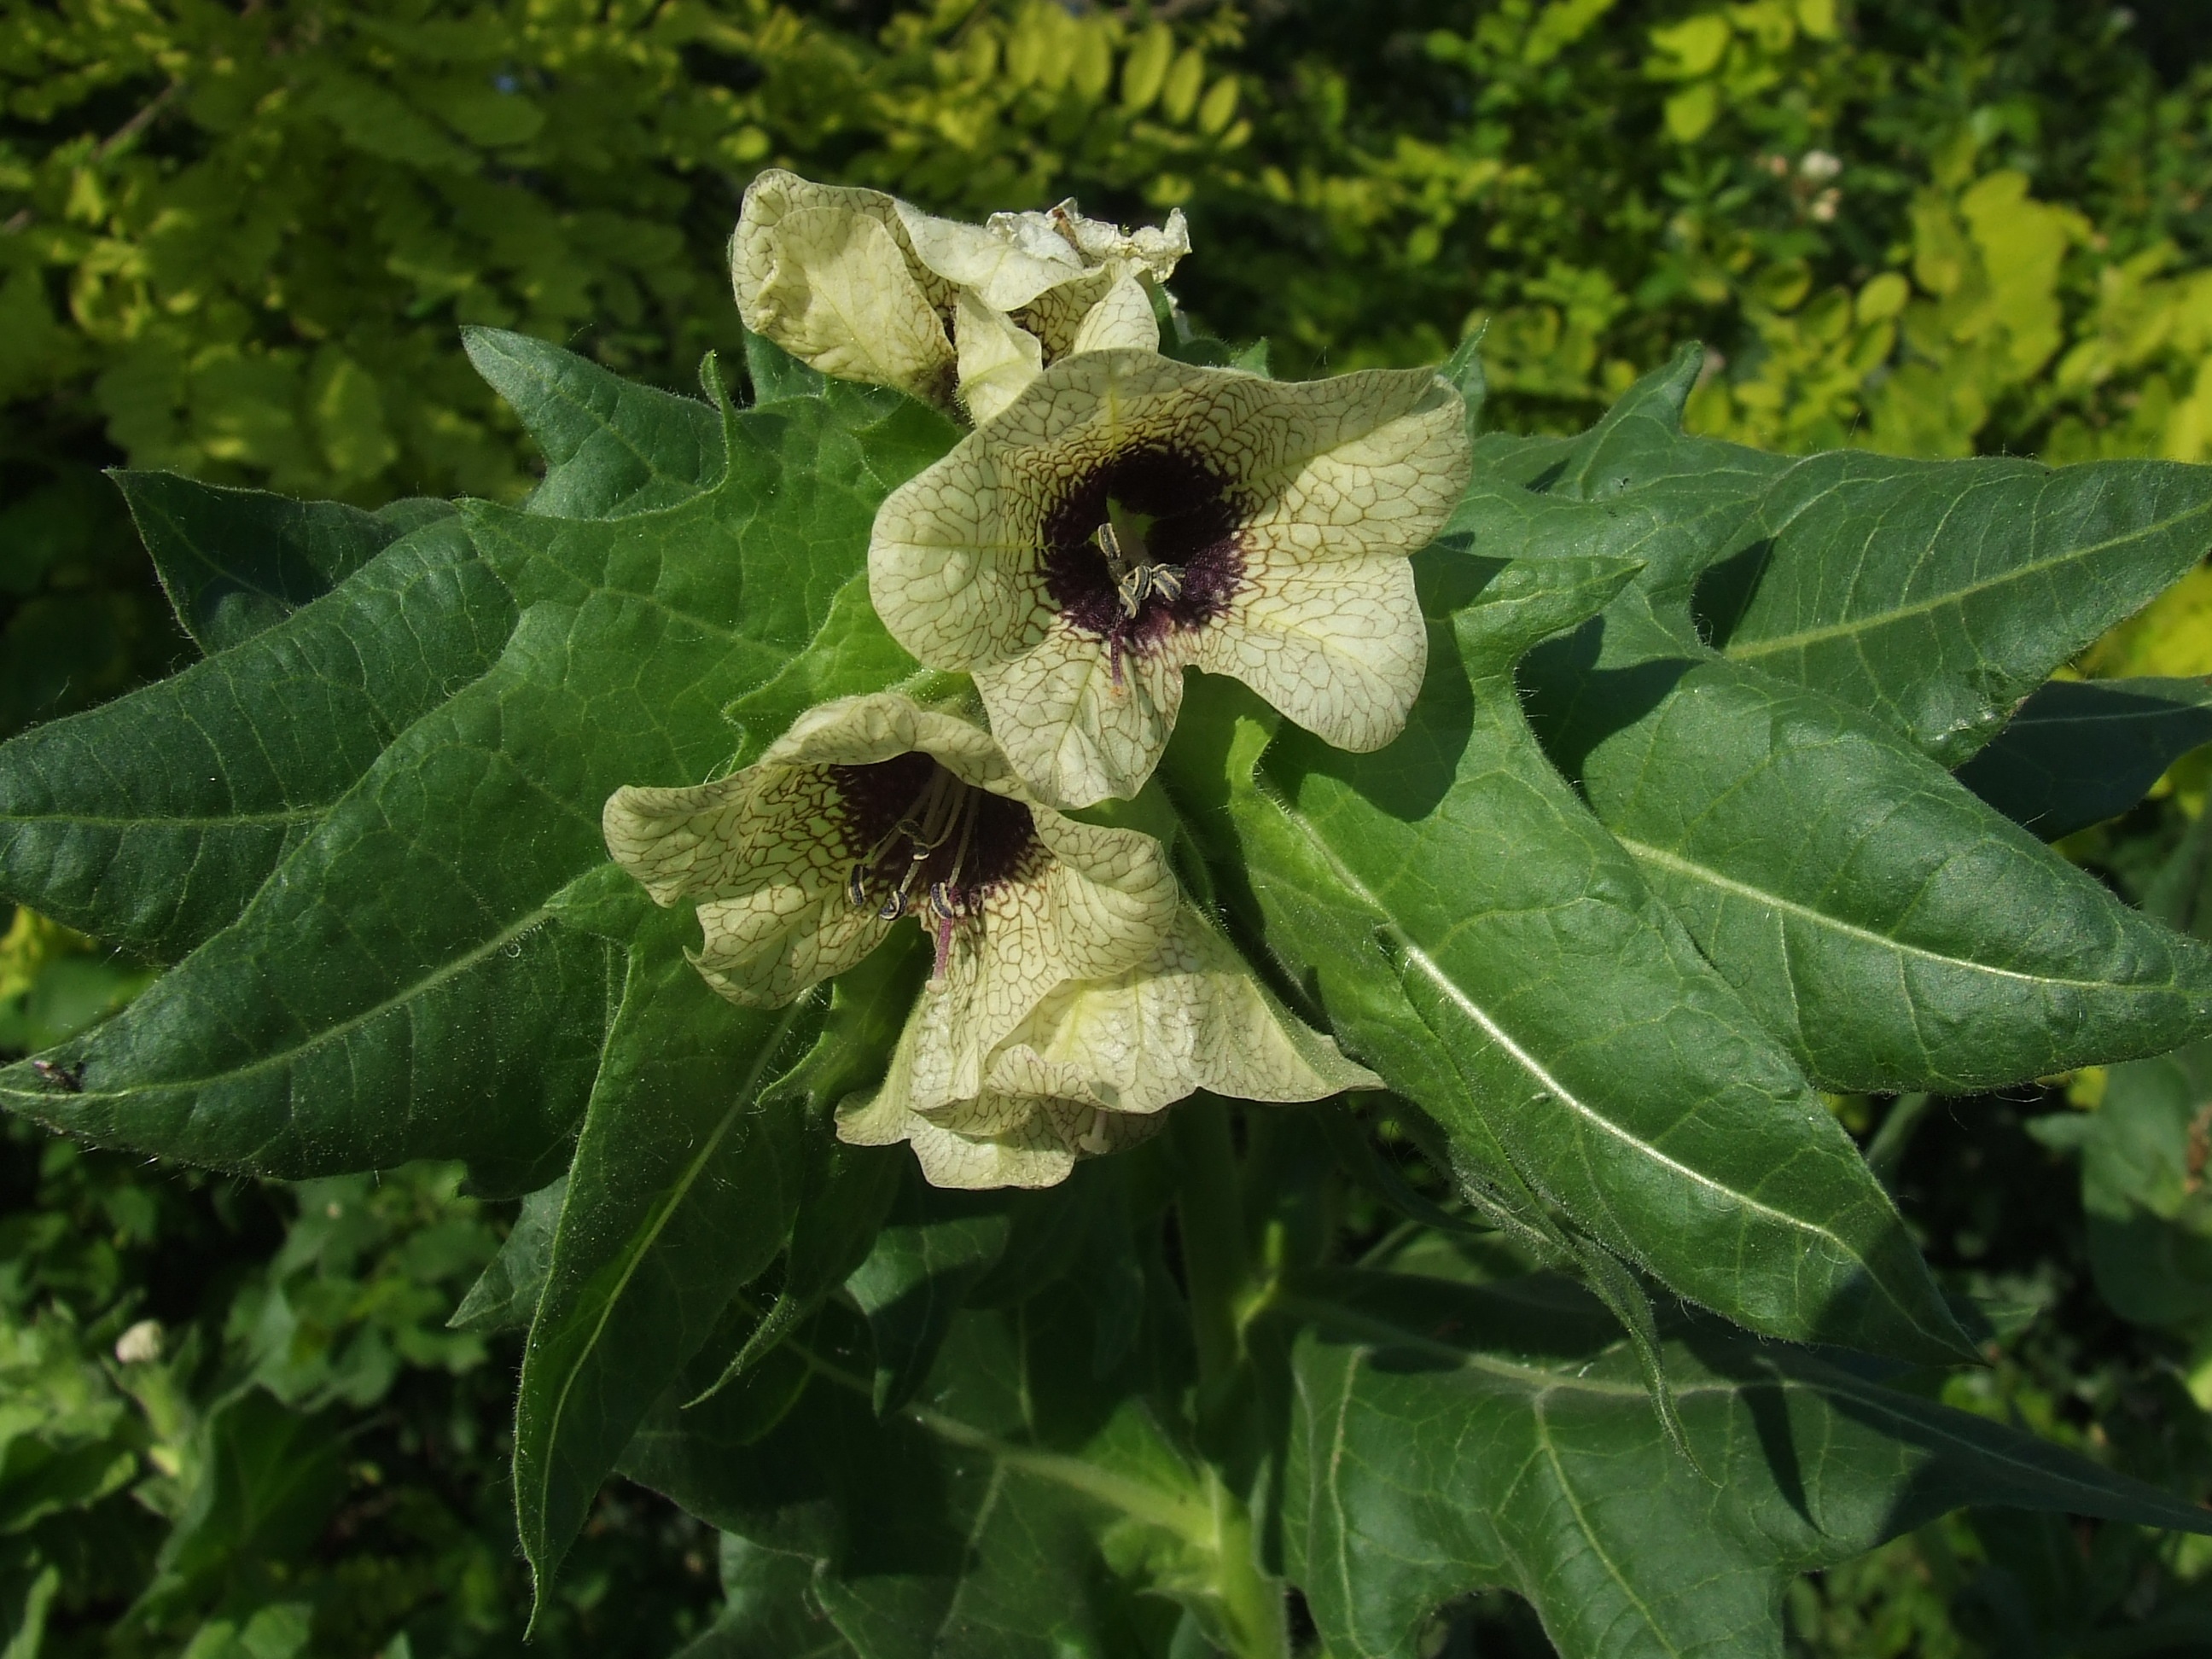
tree, nature, forest, plant, leaf, flower, food, green, produce, vegetable, botany, garden, flora, wildflower, shrub, toxic, poison, drug, flowering plant, daisy family, henbane, hioscyamus, atropine, land plant